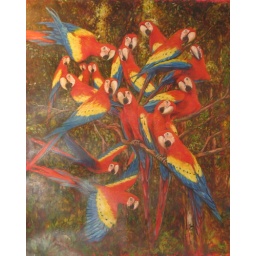
Acrylic on paper. Scarlet Macaws communicate in the colour red with yellow and blue as visual grammar.